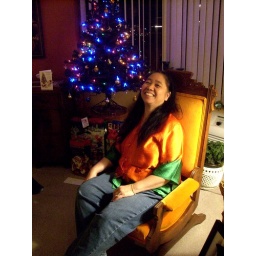
rock around the clock on Collier Street